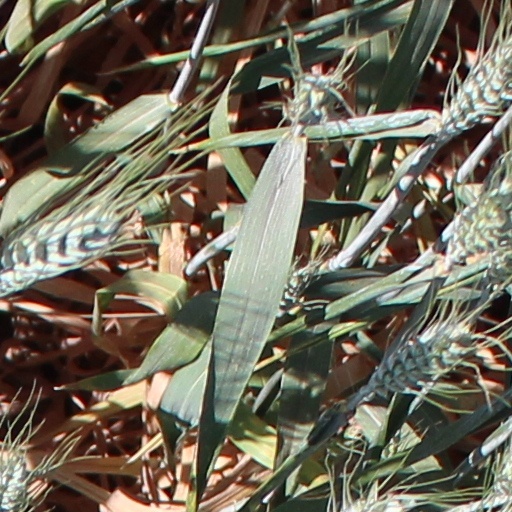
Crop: wheat